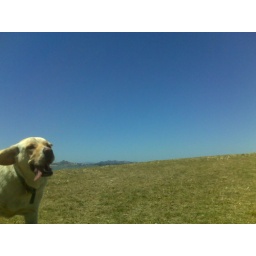
Running Bailey under a big blue cloudless sky